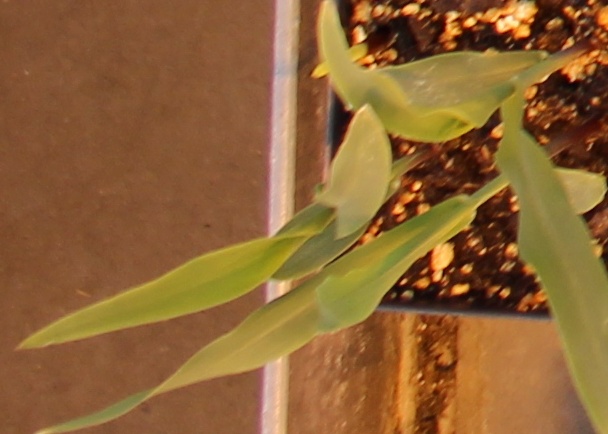
Label: Corn